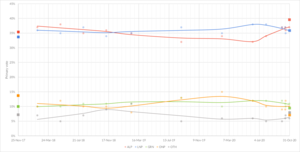
Les élections législatives de 2020 au Queensland ont lieu le 31 octobre 2020 afin de renouveler les 93 sièges de l'Assemblée législative de cet État australien.